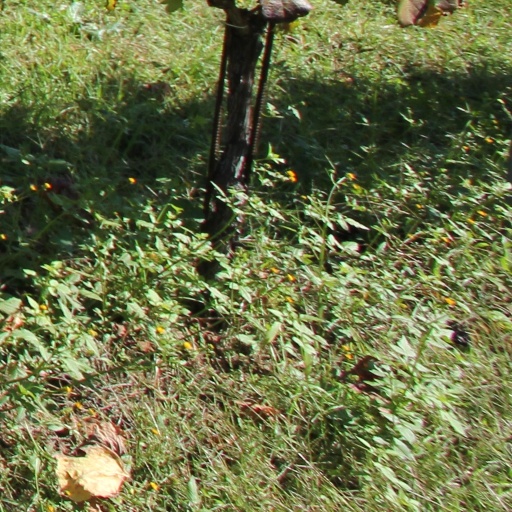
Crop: grape